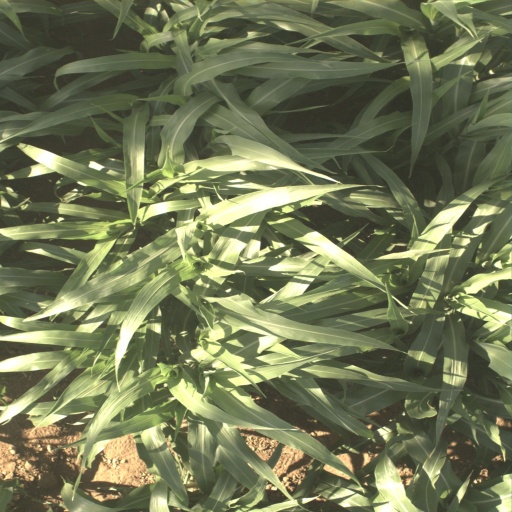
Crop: sorghum